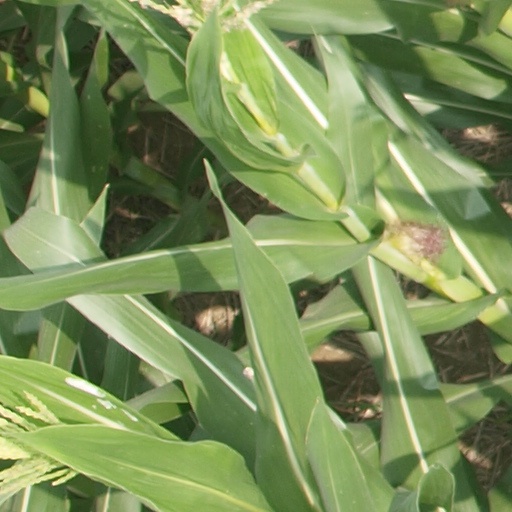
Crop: maize; corn